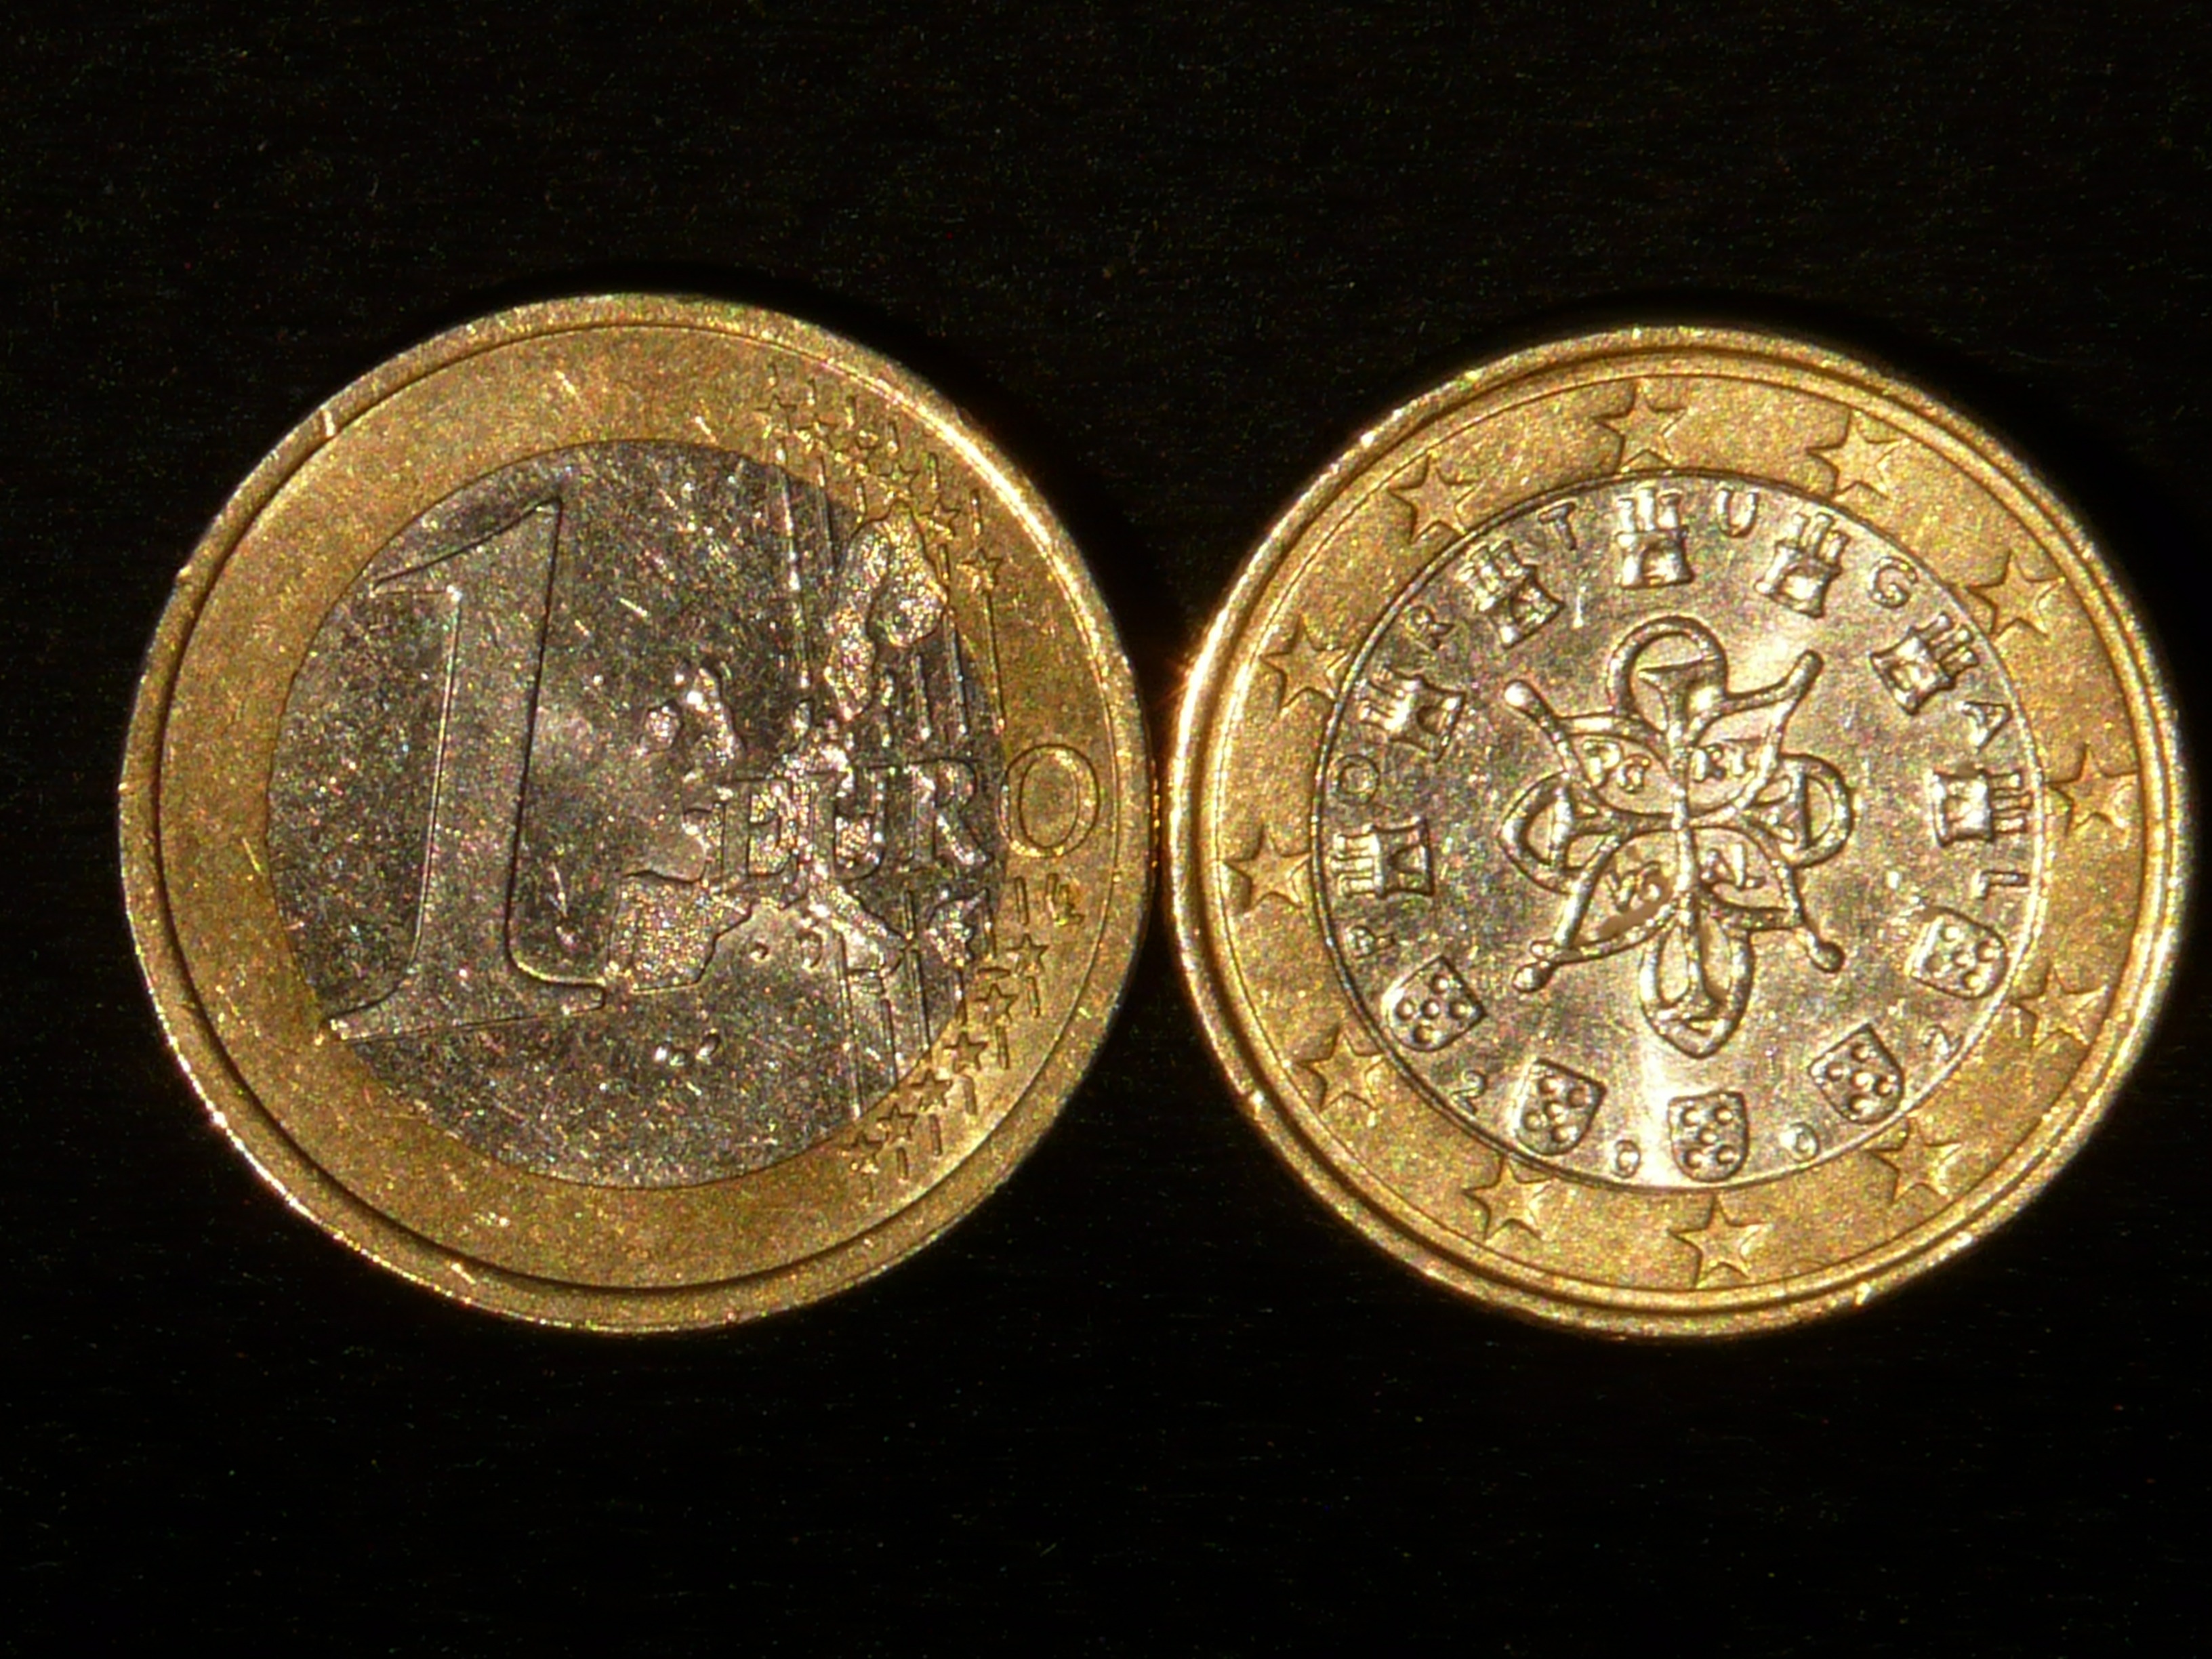
shine, metal, money, sparkle, gold, silver, back, currency, euro, coin, coins, pay, specie, valuable, front side